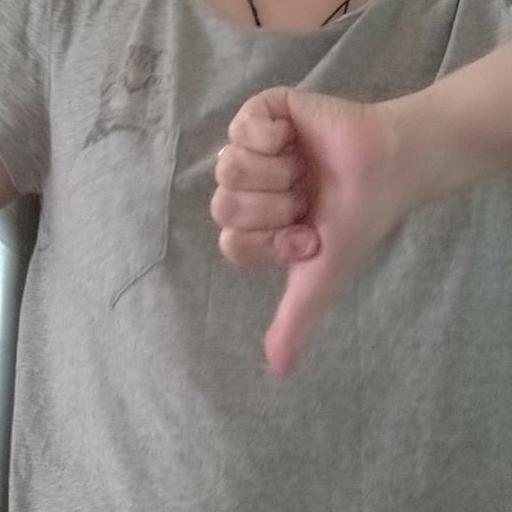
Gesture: dislike